Rekha Arya

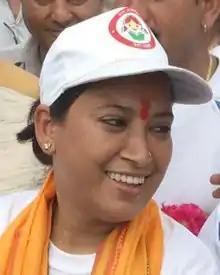

Rekha Arya (born 15 December 1978) is an Indian politician from Uttarakhand. She is an MLA representing Bharatiya Janata Party from Someshwar Assembly constituency, which is reserved for Scheduled Caste community, in Almora District. She is also the cabinet minister for Women and Child Welfare in the Government of Uttarakhand.